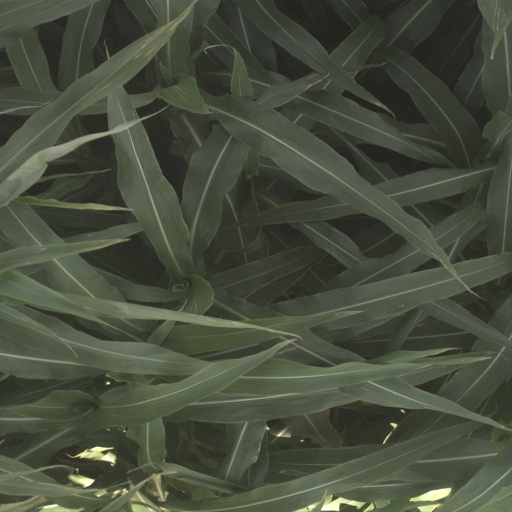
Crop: sorghum